Tony Tough 2: A Rake's Progress

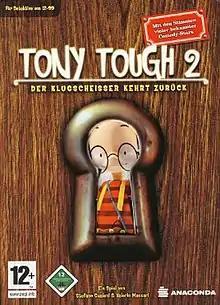

Tony Tough 2: A Rake's Progress is a 2006 Windows adventure game designed by Stefano Gualeni and published by Dtp-entertainment. It is the sequel to "Tony Tough and the Night of Roasted Moths" (1999).